Geography of Halloween

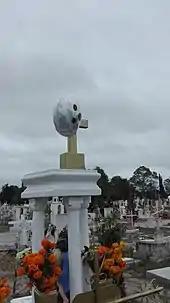
Mexican tomb on the Day of the Dead, adorned with the cempasúchil, the holiday's traditional flower, and a Halloween ghost balloon, at the historic cemetery of San Luis Potosí City

Many theme parks stage Halloween events annually, such as Halloween Horror Nights at Universal Studios Hollywood and Universal Orlando, Mickey's Halloween Party and Mickey's Not-So-Scary Halloween Party at Disneyland Resort and Magic Kingdom respectively, and Knott's Scary Farm at Knott's Berry Farm. One of the more notable parades is New York's Village Halloween Parade. Each year approximately 50,000 costumed marchers parade up Sixth Avenue. Salem, Massachusetts, site of the Salem witch trials, celebrates Halloween throughout the month of October with tours, plays, concerts, and other activities. A number of venues in New York's lower Hudson Valley host various events to showcase a connection with Washington Irving's "Legend of Sleepy Hollow". Van Cortlandt Manor stages the "Great Jack o' Lantern Blaze" featuring thousands of lighted carved pumpkins.